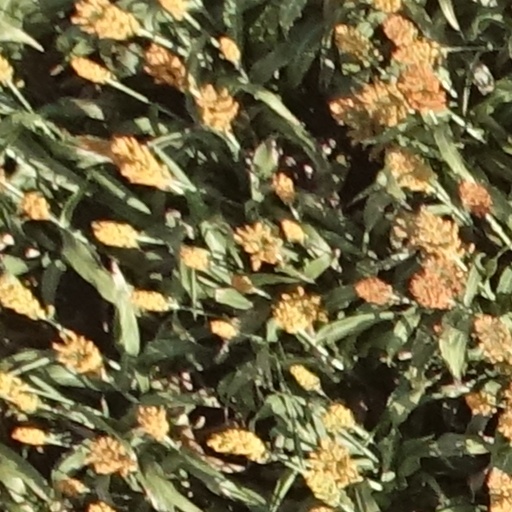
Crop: sorghum